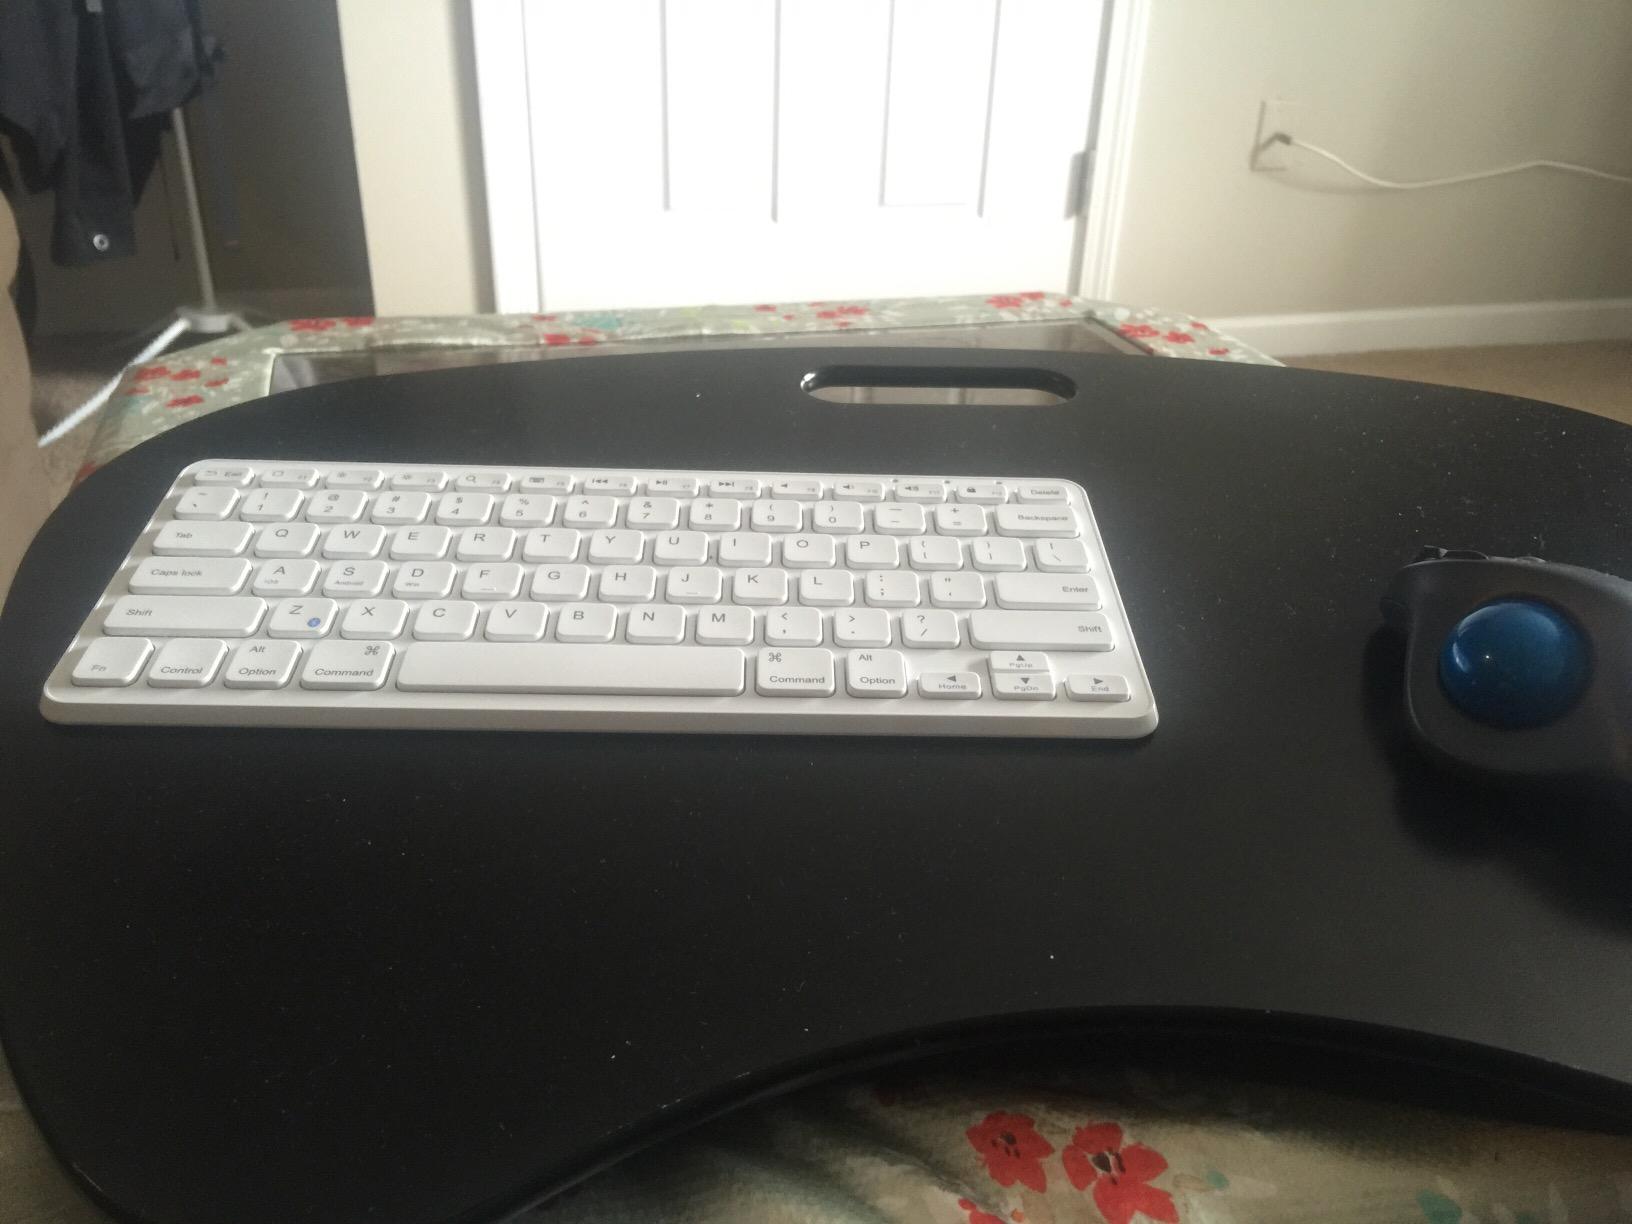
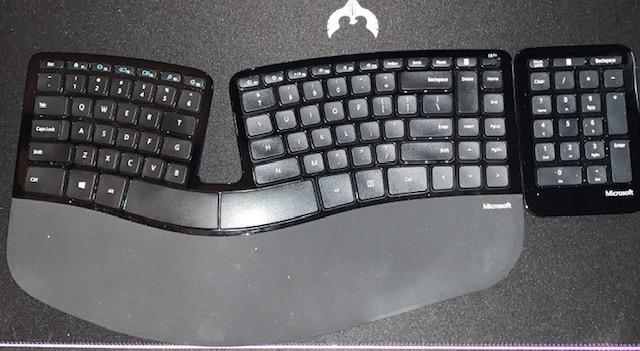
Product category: keyboard
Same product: no